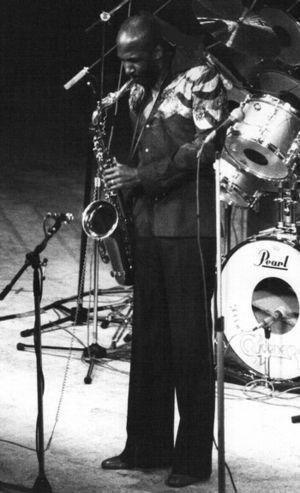
Le saxophoniste Wilton Felder à Paris (Salle Mogador)
Wilton Felder Lewis est un saxophoniste ténor, bassiste électrique et compositeur de jazz américain, né à Houston, Texas, le 31 août 1940 et mort le 27 septembre 2015. Il était également le membre fondateur des Crusaders.